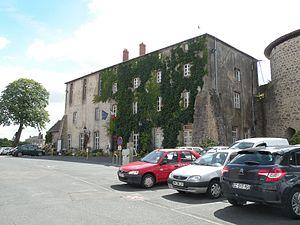
Cet article dresse une liste par ordre de mandat des maires de Parthenay.